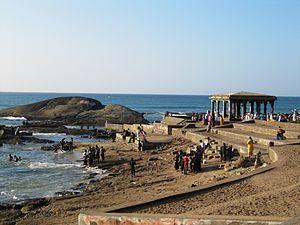
Le cap Comorin, en tamoul கன்னியாகுமரி, en anglais Cape Comorin, est un cap situé dans le Tamil Nadu, dans l'extrême sud de l'Inde. Son nom provient de la déformation du toponyme tamoul Kanniyakumari qui signifie « le lieu de la princesse vierge » en référence à la déesse qui y est vénérée.